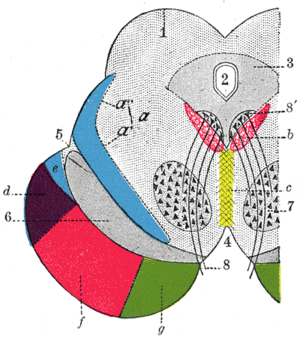
Le lemnisque médian est une structure anatomique faisant partie du système lemniscal. Il correspond au niveau de décussation des deutoneurones de cette voie lemniscale. Cette structure se trouve au niveau du bulbe rachidien, structure du tronc cérébral.
La substance grise périaqueducale désigne un ensemble de neurones formant une masse de substance grise localisée autour de l'aqueduc cérébral au sein du tegmentum du mésencéphale. Elle joue un rôle important dans la douleur et les comportements de défense.